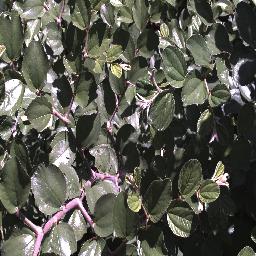
Label: chinee_apple